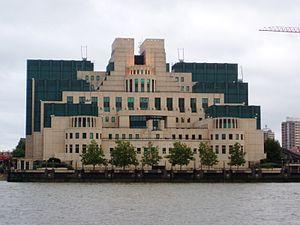
Le monde ne suffit pas est un film américano-britannique réalisé par Michael Apted, sorti en 1999. C'est le 19ᵉ opus de la série des films de James Bond produite par EON Productions. Pierce Brosnan y incarne James Bond pour la troisième fois. Sophie Marceau rejoint la liste des Françaises qui ont joué le rôle de James Bond girl.
Skyfall ou 007 Skyfall /ˈskaɪfɔːl/ est un film d'espionnage américano-britannique réalisé par Sam Mendes et sorti en 2012. Ce 23ᵉ film de James Bond d'EON Production, et 25ᵉ film réel, marque le cinquantième anniversaire de la saga James Bond, débutée en 1962 avec James Bond 007 contre Dr No. Daniel Craig incarne pour une troisième fois l'agent secret homonyme après Casino Royale en 2006 et Quantum of Solace en 2008. Judi Dench reprend pour la septième et dernière fois le rôle de M.